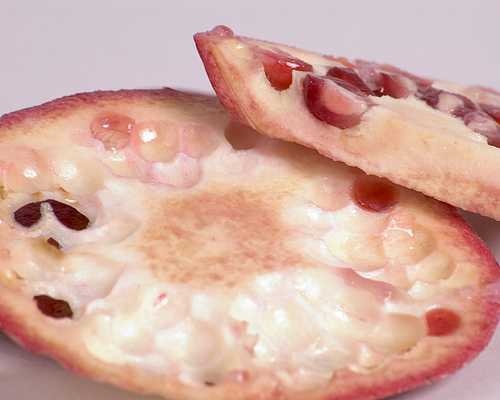
Label: Pomegranate